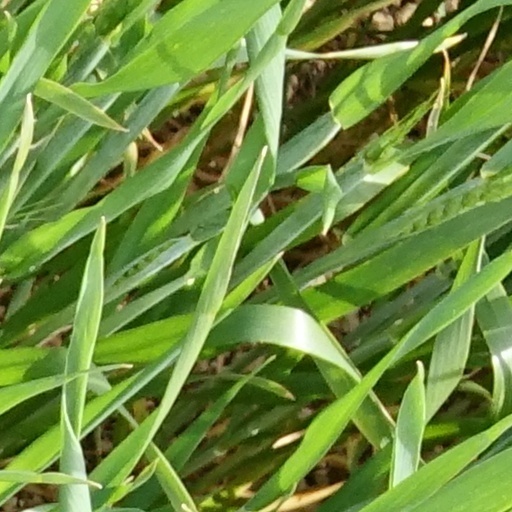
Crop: wheat